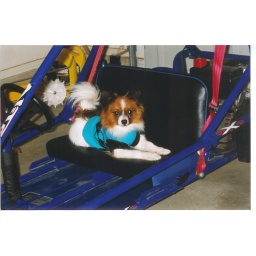
Scooter in his blue sweater, sitting in our son's go-cart!